Summer house

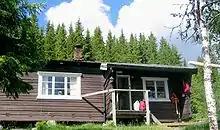
Norwegian "hytte"

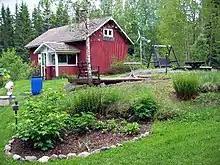
Finnish "kesämökki"

Many of the Danish resorts depend on the rental of summerhouses to accommodate national and foreign tourists who can rent them, usually on a weekly basis, at prices (for a family) well below those of hotels. But Scandinavians often spend a considerable amount of time in their summerhouses which are often the venue for family reunions or simply weekends away from the office.